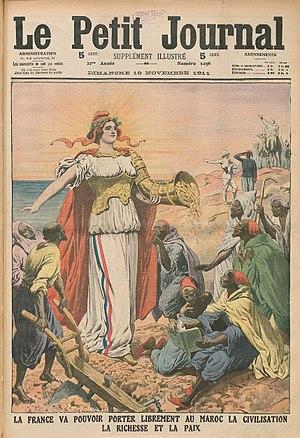
""La France va pouvoir porter librement au Maroc la civilisation, la richesse, et la paix.""
Cet article décrit les conditions et les événements qui ont conduit à la mise sous protectorat du Maroc par la France et l'Espagne en 1912.
Arsène Lupin est un personnage de fiction français créé par Maurice Leblanc. Ce gentleman cambrioleur est particulièrement connu pour son talent à user de déguisements et changer d'identité pour commettre ses délits.
La campagne du Maroc, aussi appelé pacification du Maroc ou guerre du Maroc, est une guerre coloniale militaire et politique française amorcée sous la responsabilité de Hubert Lyautey, alors général, pendant le règne de Moulay Abdelaziz. Elle vise à combattre les résistances marocaines à l'établissement du protectorat français au Maroc. Les premières batailles adviennent dès 1907, et la campagne française de pacification débute en 1907 avec l'insurrection des Chaouïa le 30 juillet qui s’en suivra par le Bombardement de Casablanca. Elle s'est poursuivie jusqu'en 1937.